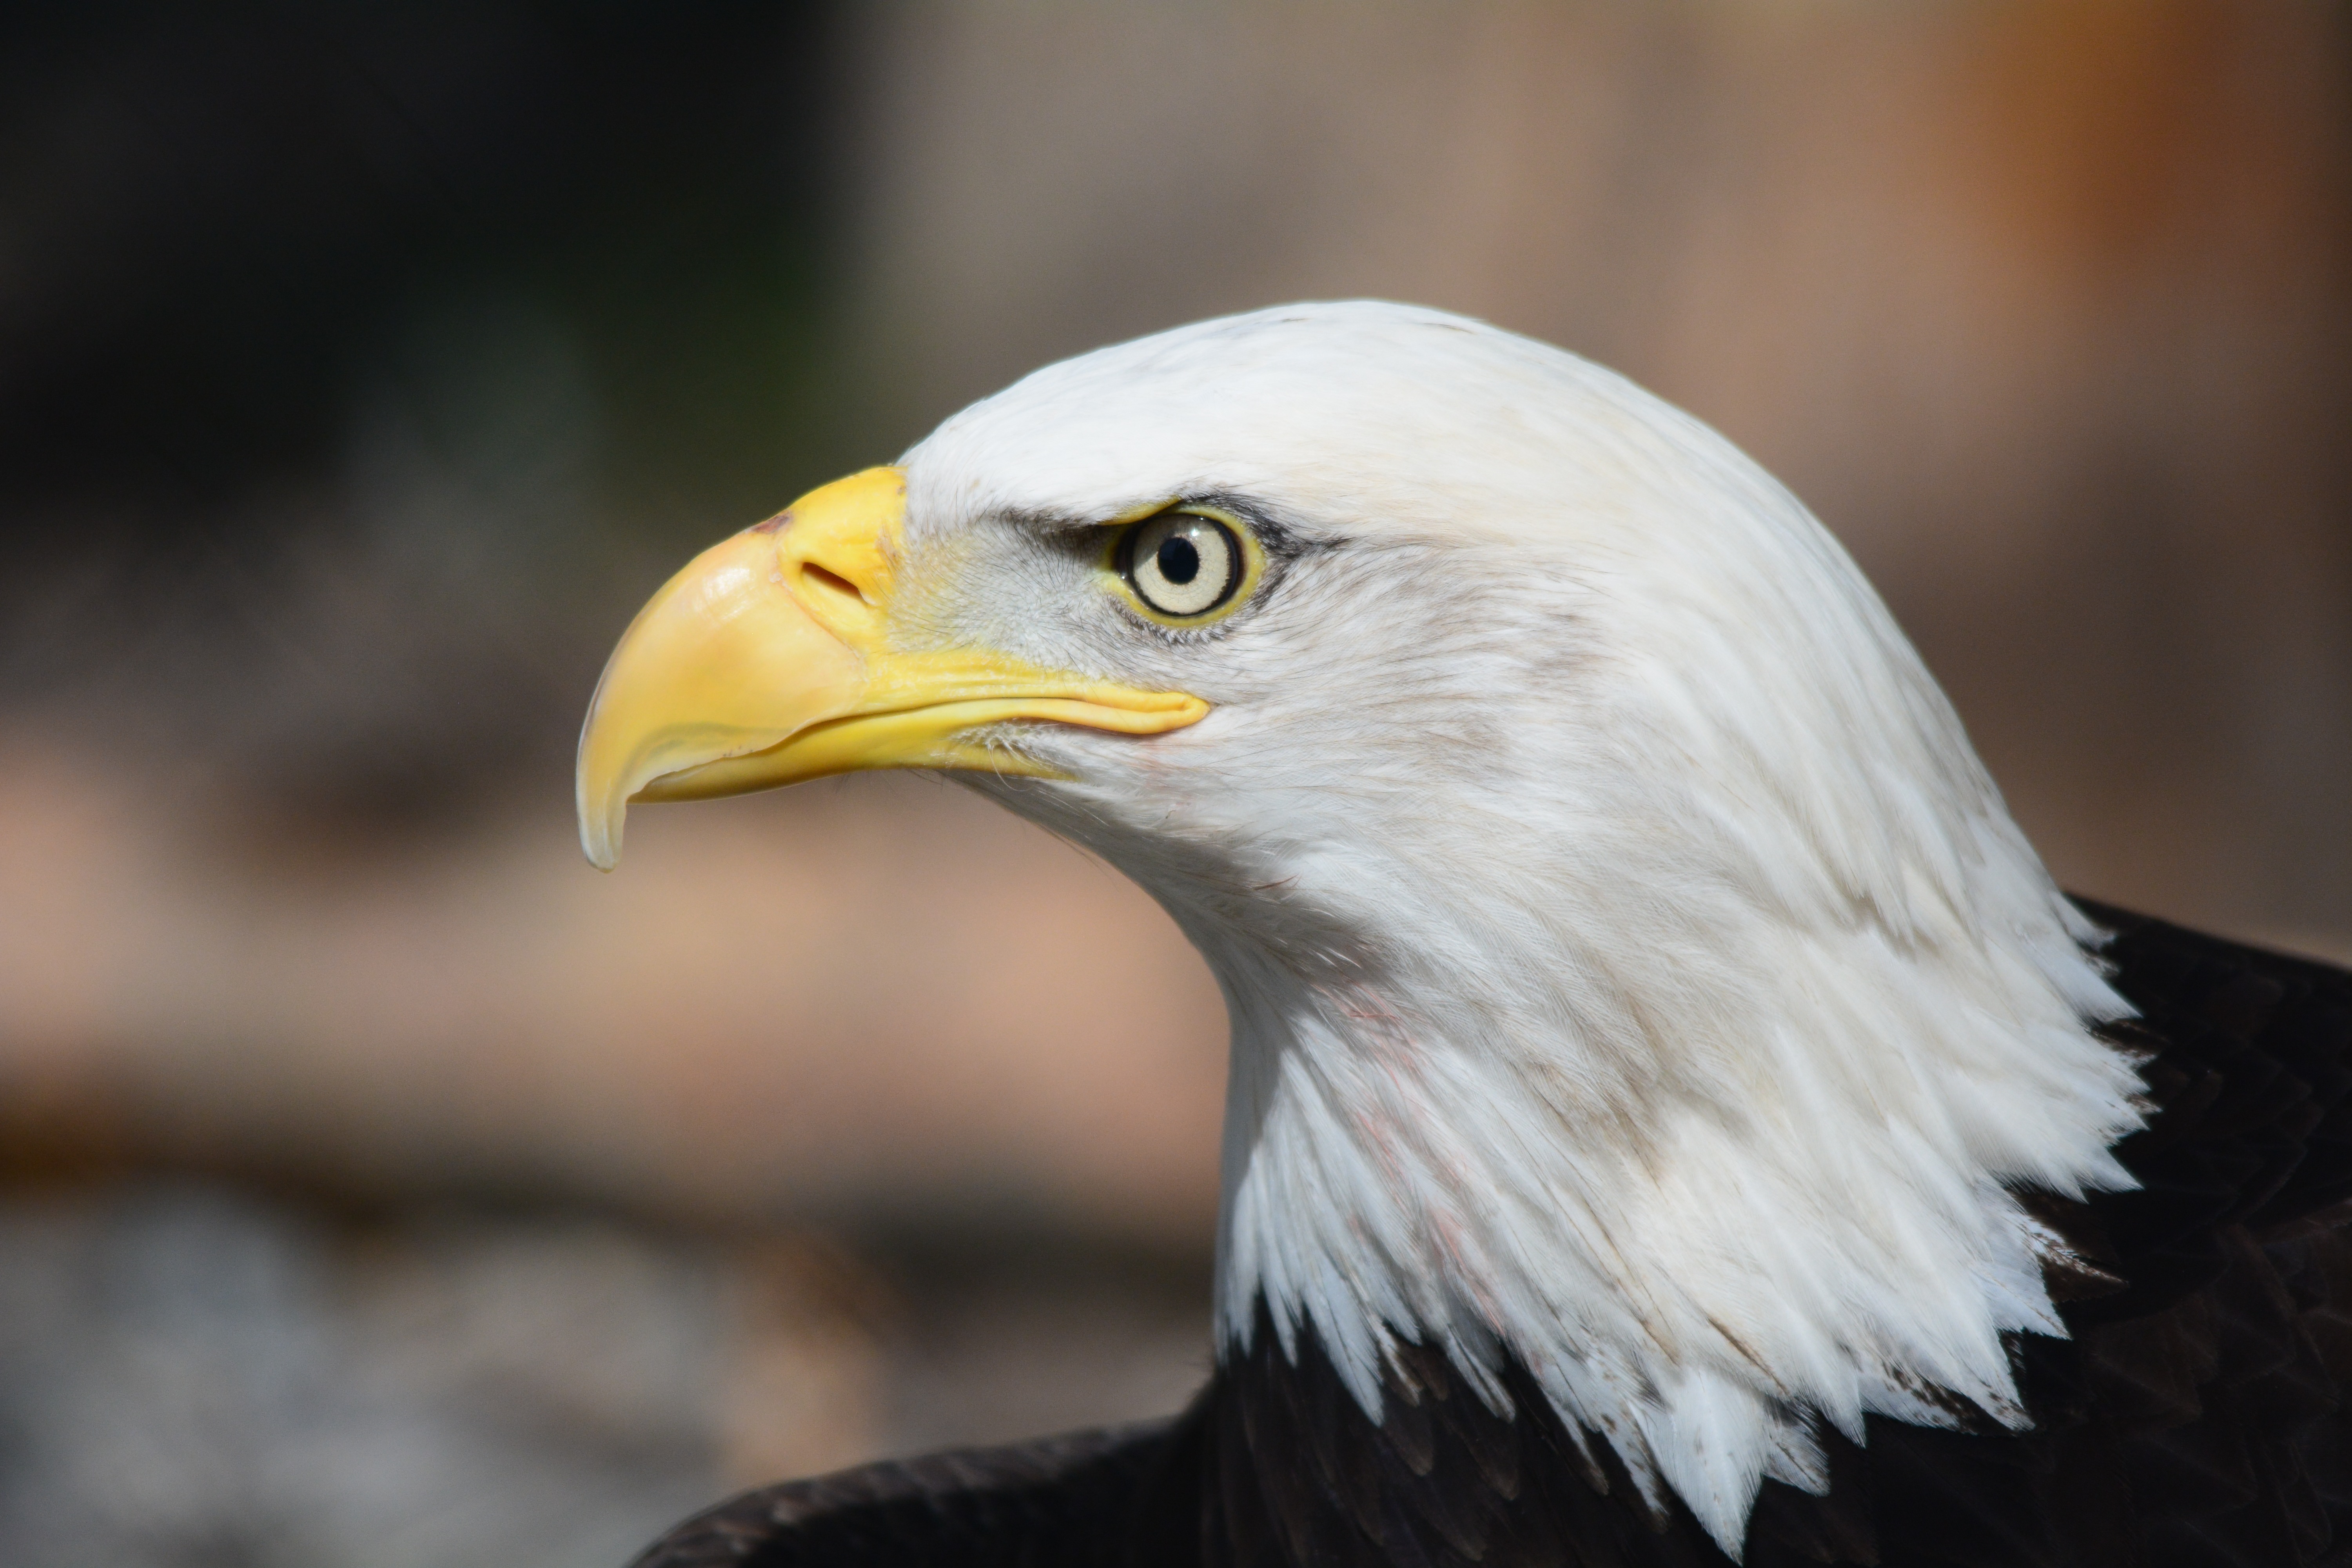
nature, bird, wing, fly, wildlife, beak, symbol, flight, usa, america, eagle, freedom, fauna, raptor, majestic, bird of prey, bald eagle, close up, patriotism, united states, bald, american, vertebrate, beauty, patriotic, eagles, proud, symbolic, accipitriformes